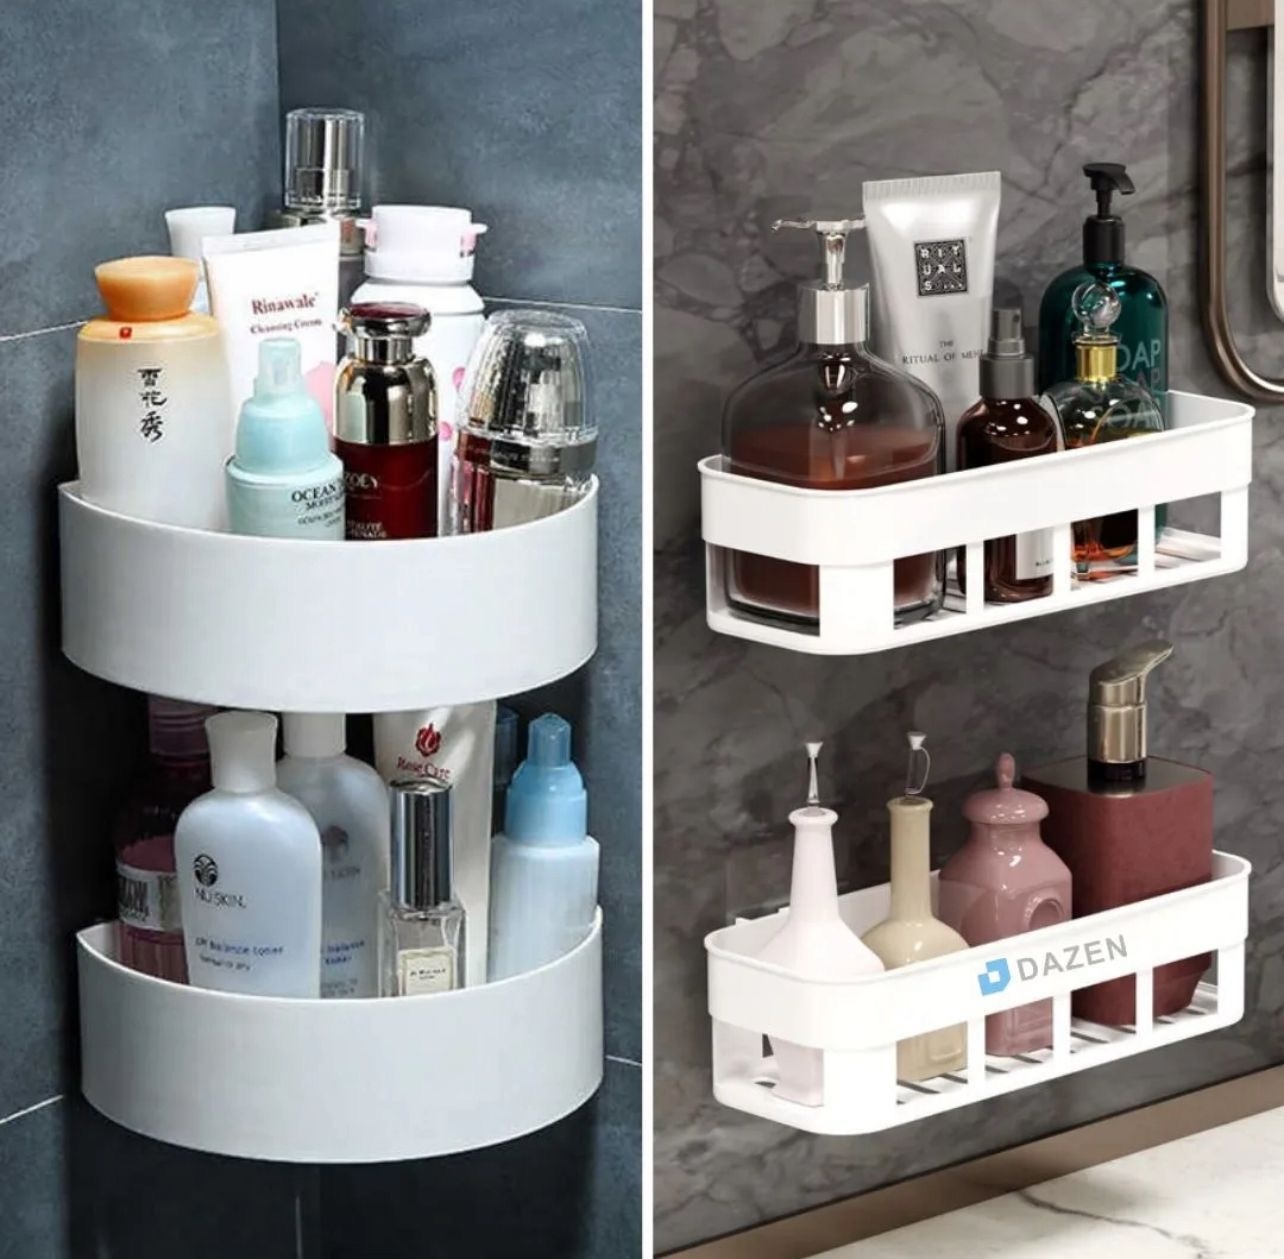
Wall Mounted Bathroom Storage Rack
Brand: Dgenerationz
Category: Home & Garden > Bathroom Accessories > Bath Caddies > Wall-Mounted Caddies